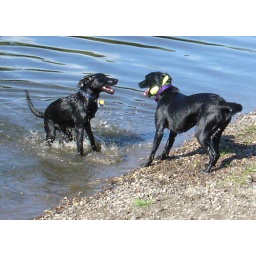
Maggie got Jett to play with her in the water :) Ahhhh wet dog smell!